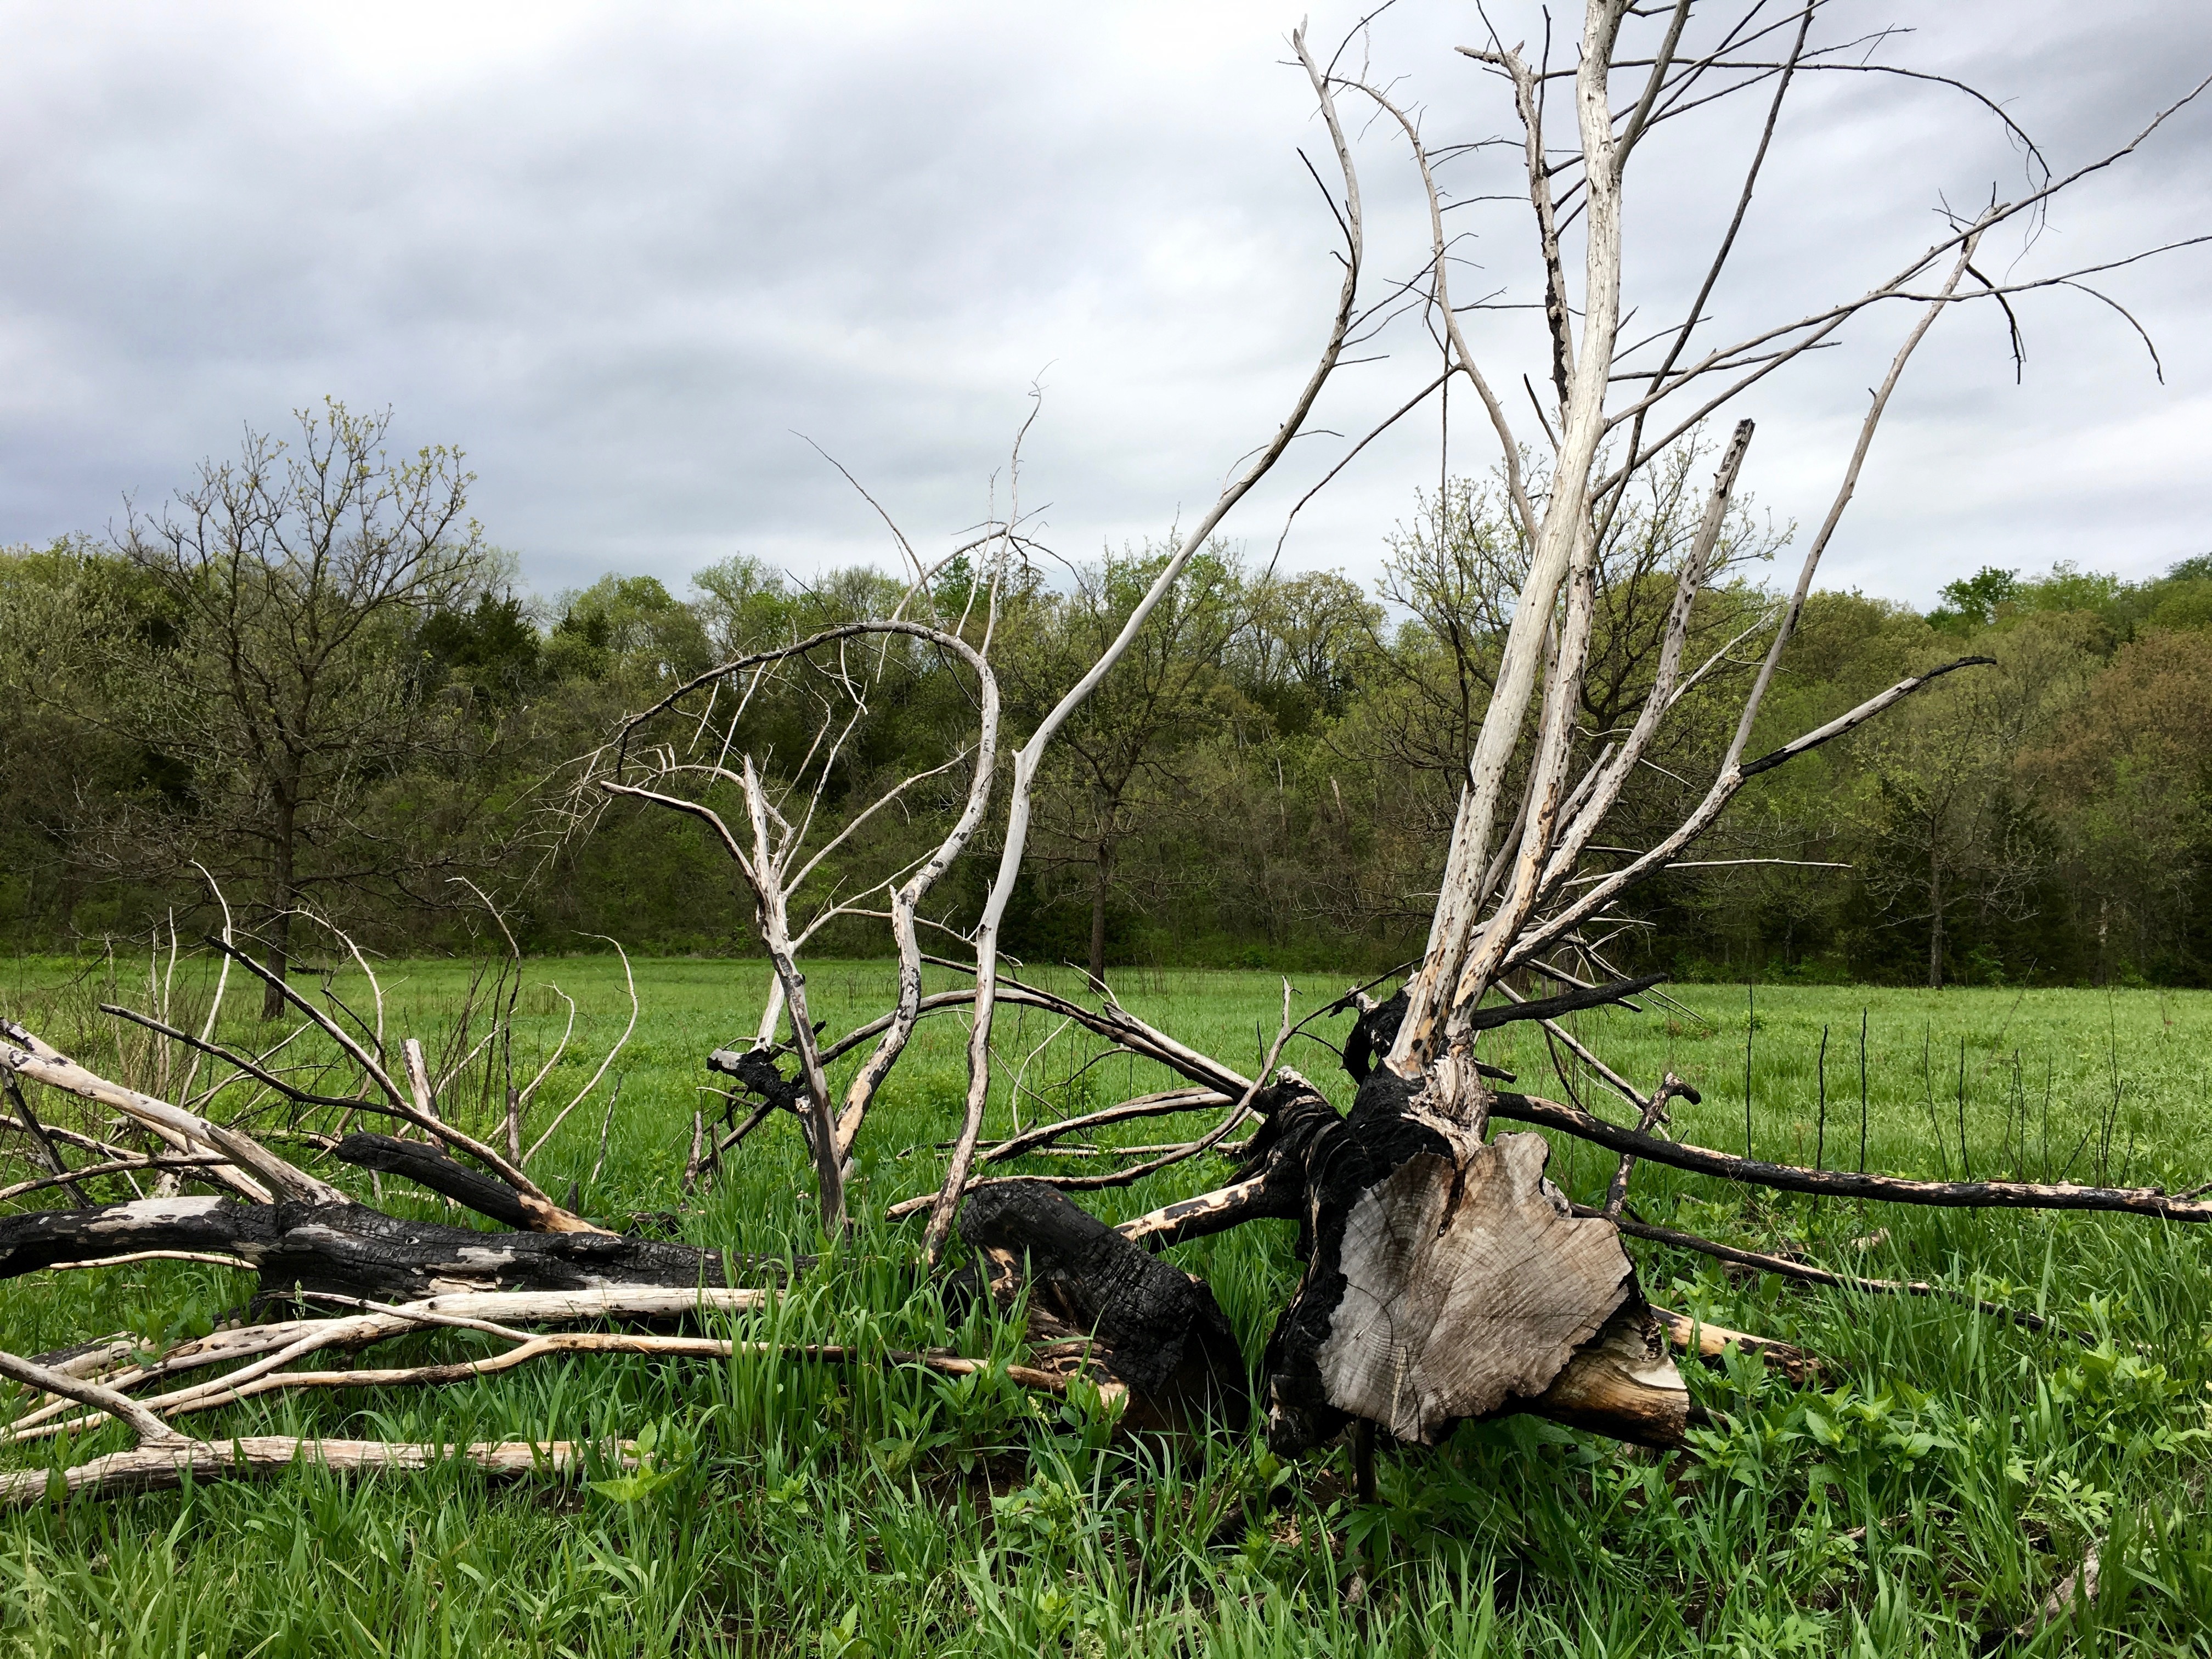
landscape, tree, nature, grass, wilderness, branch, plant, flower, wildlife, flora, fauna, wetland, woodland, habitat, ecosystem, rural area, natural environment, woody plant